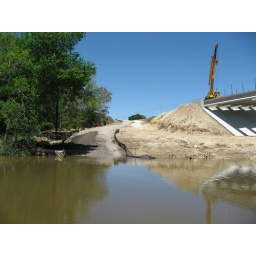
The Old and the New: Low water crossing about to be superseded by new toll road in Central Texas